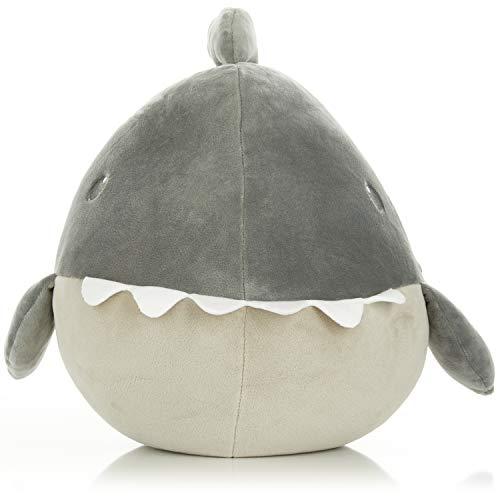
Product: Cuddle Pal - Round Large Shark - Shadow - Stuffed Animal Plush 11.5"
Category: Toys & Games | Stuffed Animals & Plush Toys
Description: DEPENDABLE FRIEND: This plush is a comforting pal and perfect for get well wishes, birthdays, and more It is a huggable travel friend for kids on road trips and airplanes, or a cute bedroom decoration.
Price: $17.70
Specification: ProductDimensions:12.5x8x4inches|ItemWeight:15.5ounces|ShippingWeight:15.5ounces(Viewshippingratesandpolicies)|ASIN:B079XCFB7D|Itemmodelnumber:90837|Manufacturerrecommendedage:0-3years